Battaramulla

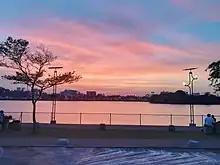
Diyatha Uyana

Golf is a pastime that has increased in popularity in the area. The Waters Edge Country Club was an 11-hole golf course located at Battaramulla but has since closed.